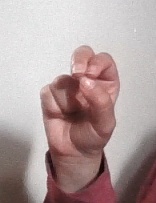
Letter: gaaf